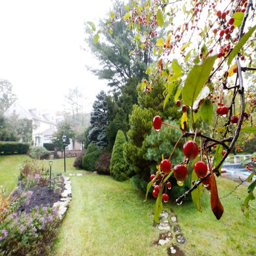
the garden of person on thursday september